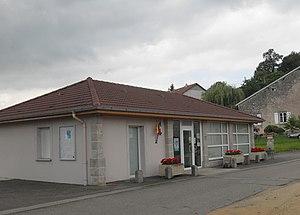
La mairie de Bocquegney
Bocquegney est une commune française située dans le département des Vosges en région Grand Est.